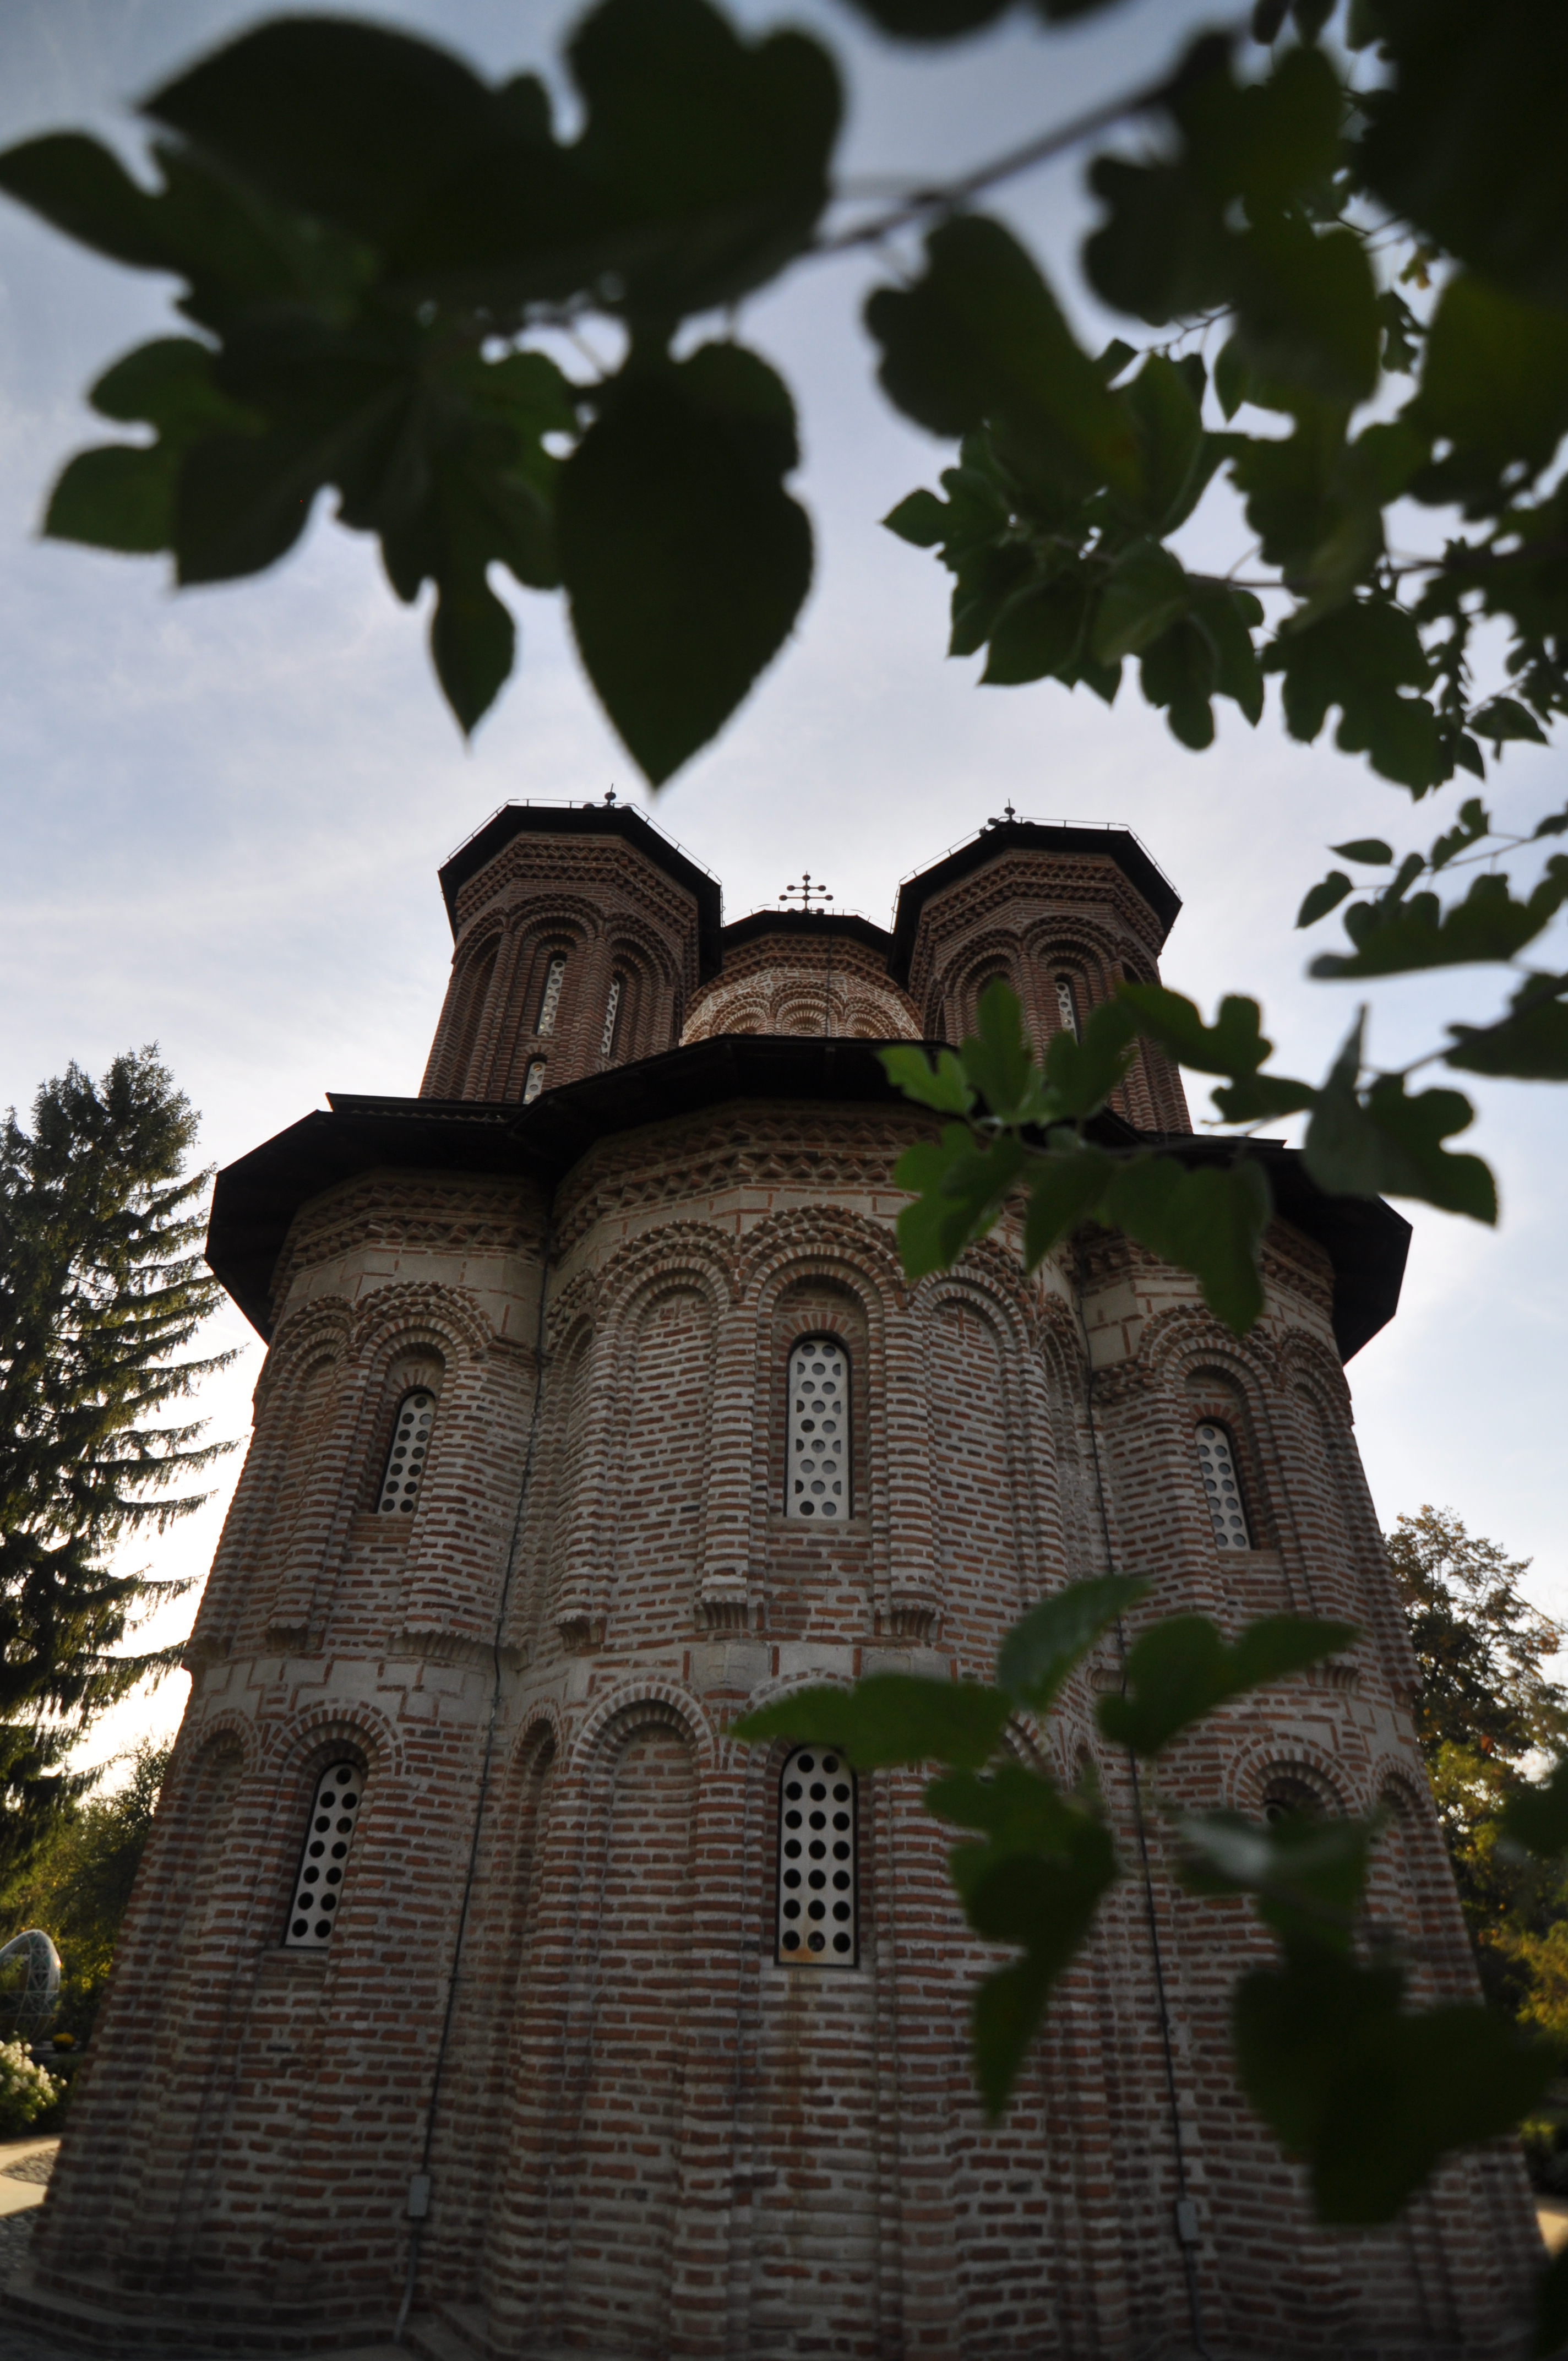
tree, architecture, photography, building, monument, photo, tower, religion, church, christian, place of worship, photos, religious, art, de, temple, monastery, churches, fotografie, history, christianity, romana, orthodox, eastern, romania, bor, biserica, arhitectura, wallachia, muntenia, tara, romaneasca, orthodoxy, romanian, ortodoxa, patrimoniu, ortodox, istorie, manastirea, manastire, ortodoxia, ortodoxie, ecclesiastical, bisericeasc, cladire, edificiu, basarab, neagoe, snagov, lmiifiiaa15312, cre tinism, cre tin